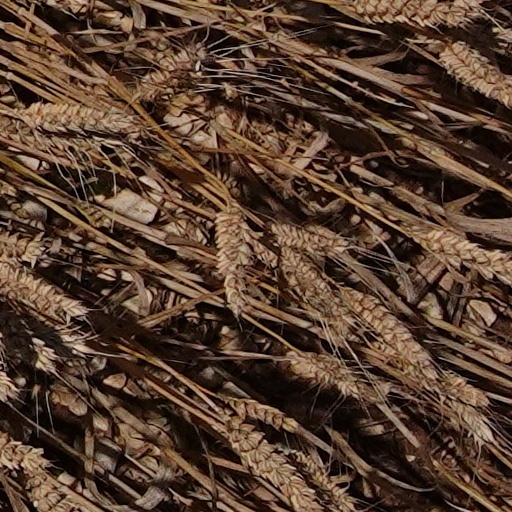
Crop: wheat